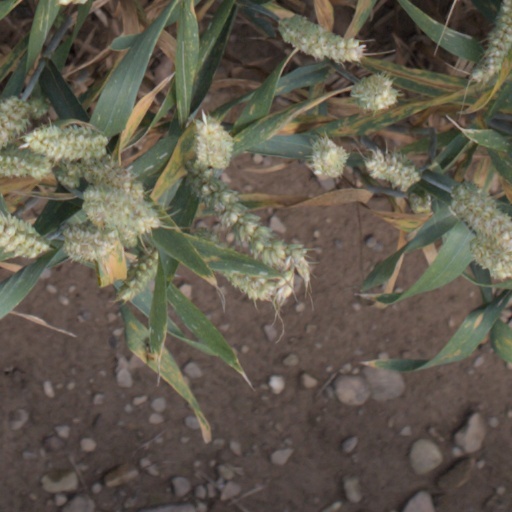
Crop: wheat